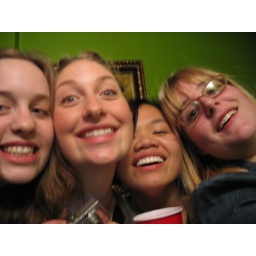
The girls in the 70's bathroom